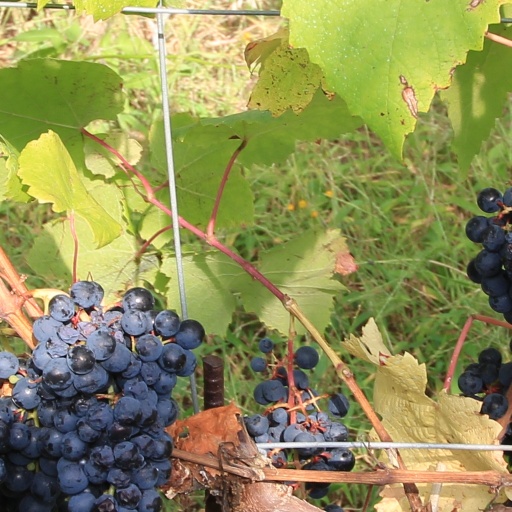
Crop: grape